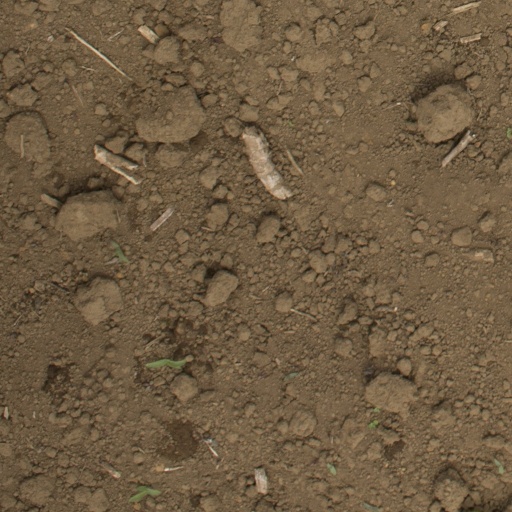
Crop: Jerusalem artichoke